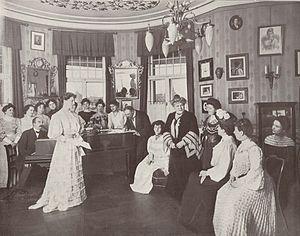
Etelka Gerster est une soprano hongroise et professeure de chant.